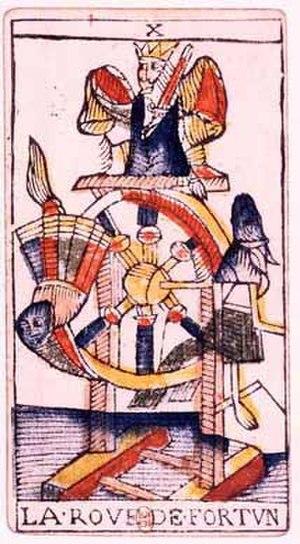
La Roue de Fortune est le dixième arcane majeur du Tarot de Marseille.
Les cartes de tarot sont un type de cartes à jouer apparu en Italie au XVᵉ siècle. Les carte da trionfi ou naipe a trionfi sont mentionnées pour la première fois au milieu du XVᵉ siècle en Italie du Nord. Le mot italien tarocchi et le mot français tarot sont mentionnés pour la première fois au début du XVIᵉ siècle.